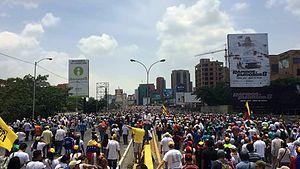
La crise socio-économique et politique qui a débuté au Venezuela pendant la présidence de Hugo Chávez s'est poursuivie jusqu'à la présidence de Nicolás Maduro. Elle est caractérisée par l’hyperinflation, la famine croissante, la maladie, le crime et un taux de mortalité élevé, ce qui entraîne une émigration massive du pays. Cette situation est la pire crise économique de l'histoire du Venezuela et la plus grave à laquelle un pays qui n’a pas été en guerre depuis la deuxième moitié du XXᵉ siècle a été confronté. En comparaison avec les crises historiques, celle-ci est plus sévère que celle des États-Unis pendant la Grande Dépression, la crise économique de 1985-1994 au Brésil, la crise d'hyperinflation au Zimbabwe de 2008-2009 ou celle de la Russie, de Cuba et de l'Albanie à la suite de l'effondrement de l'Union soviétique.